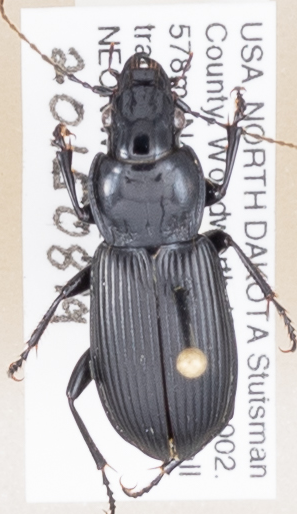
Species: Pterostichus melanarius melanarius
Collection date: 2015-08-19
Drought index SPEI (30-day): -1.204
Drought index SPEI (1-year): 0.018
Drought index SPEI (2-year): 0.63